Karichal chundan

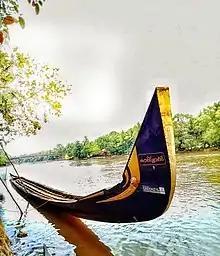
The famous snake boat of Kerala

The people of Karichal area owned this snake boat, this chundan vallam was launched on 8 September 1970. It is 53.25 koal long and 51 angulam in breadth. It was constructed by a team led by Kozhimukku Narayanan Achari.